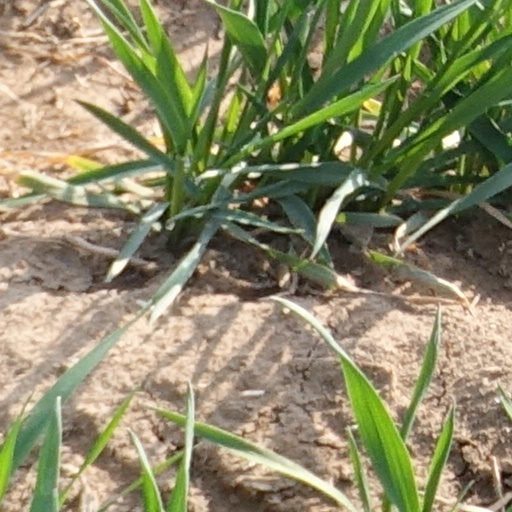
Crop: wheat